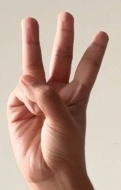
ASL sign: W